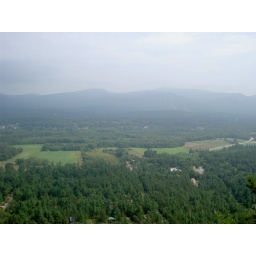
view from cathedral ledge in the white mountains of NH